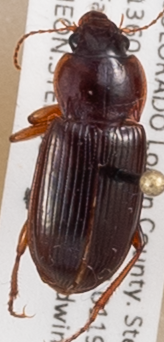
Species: Amara carinata
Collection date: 2014-06-24
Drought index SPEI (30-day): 0.71
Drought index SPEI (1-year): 0.54
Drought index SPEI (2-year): -1.01